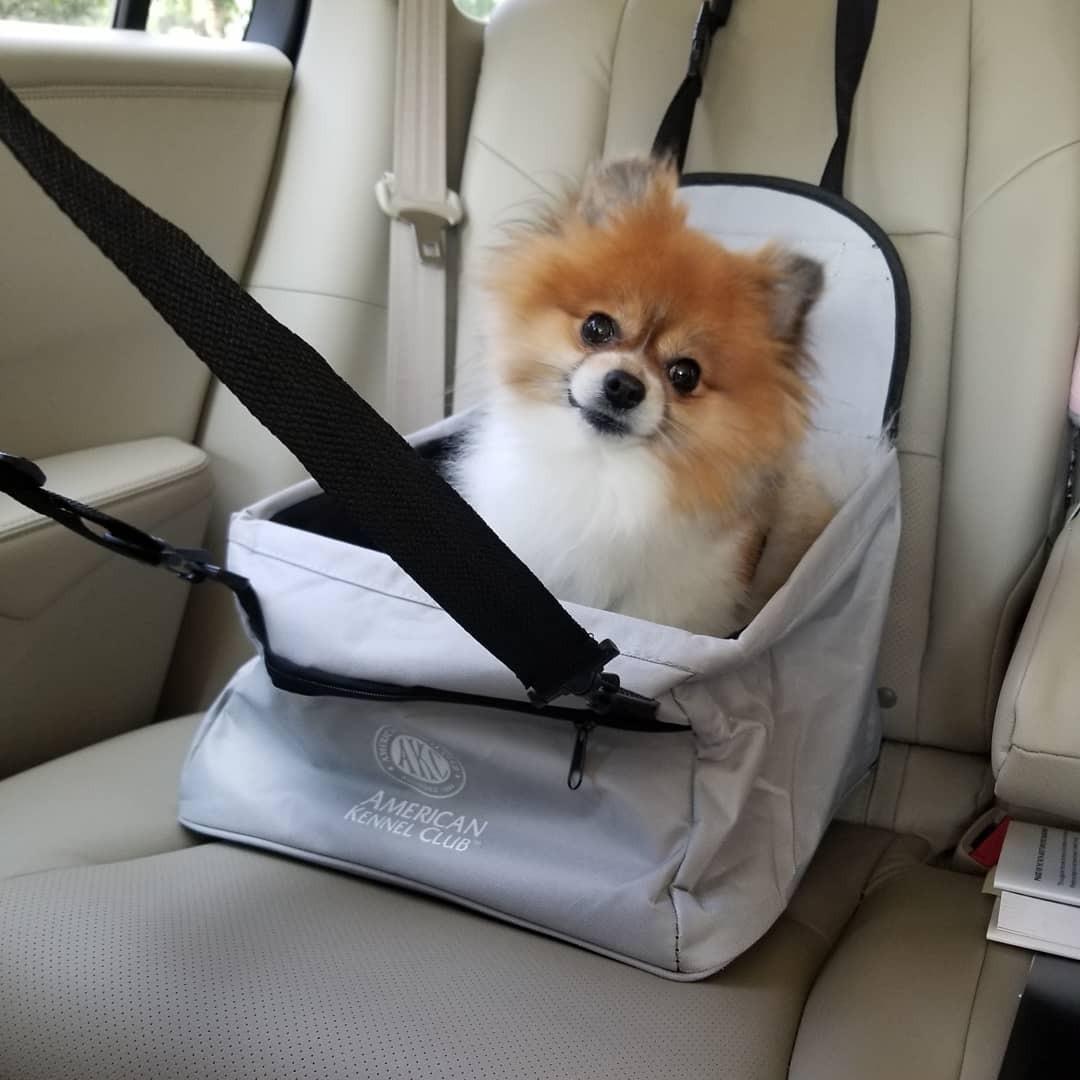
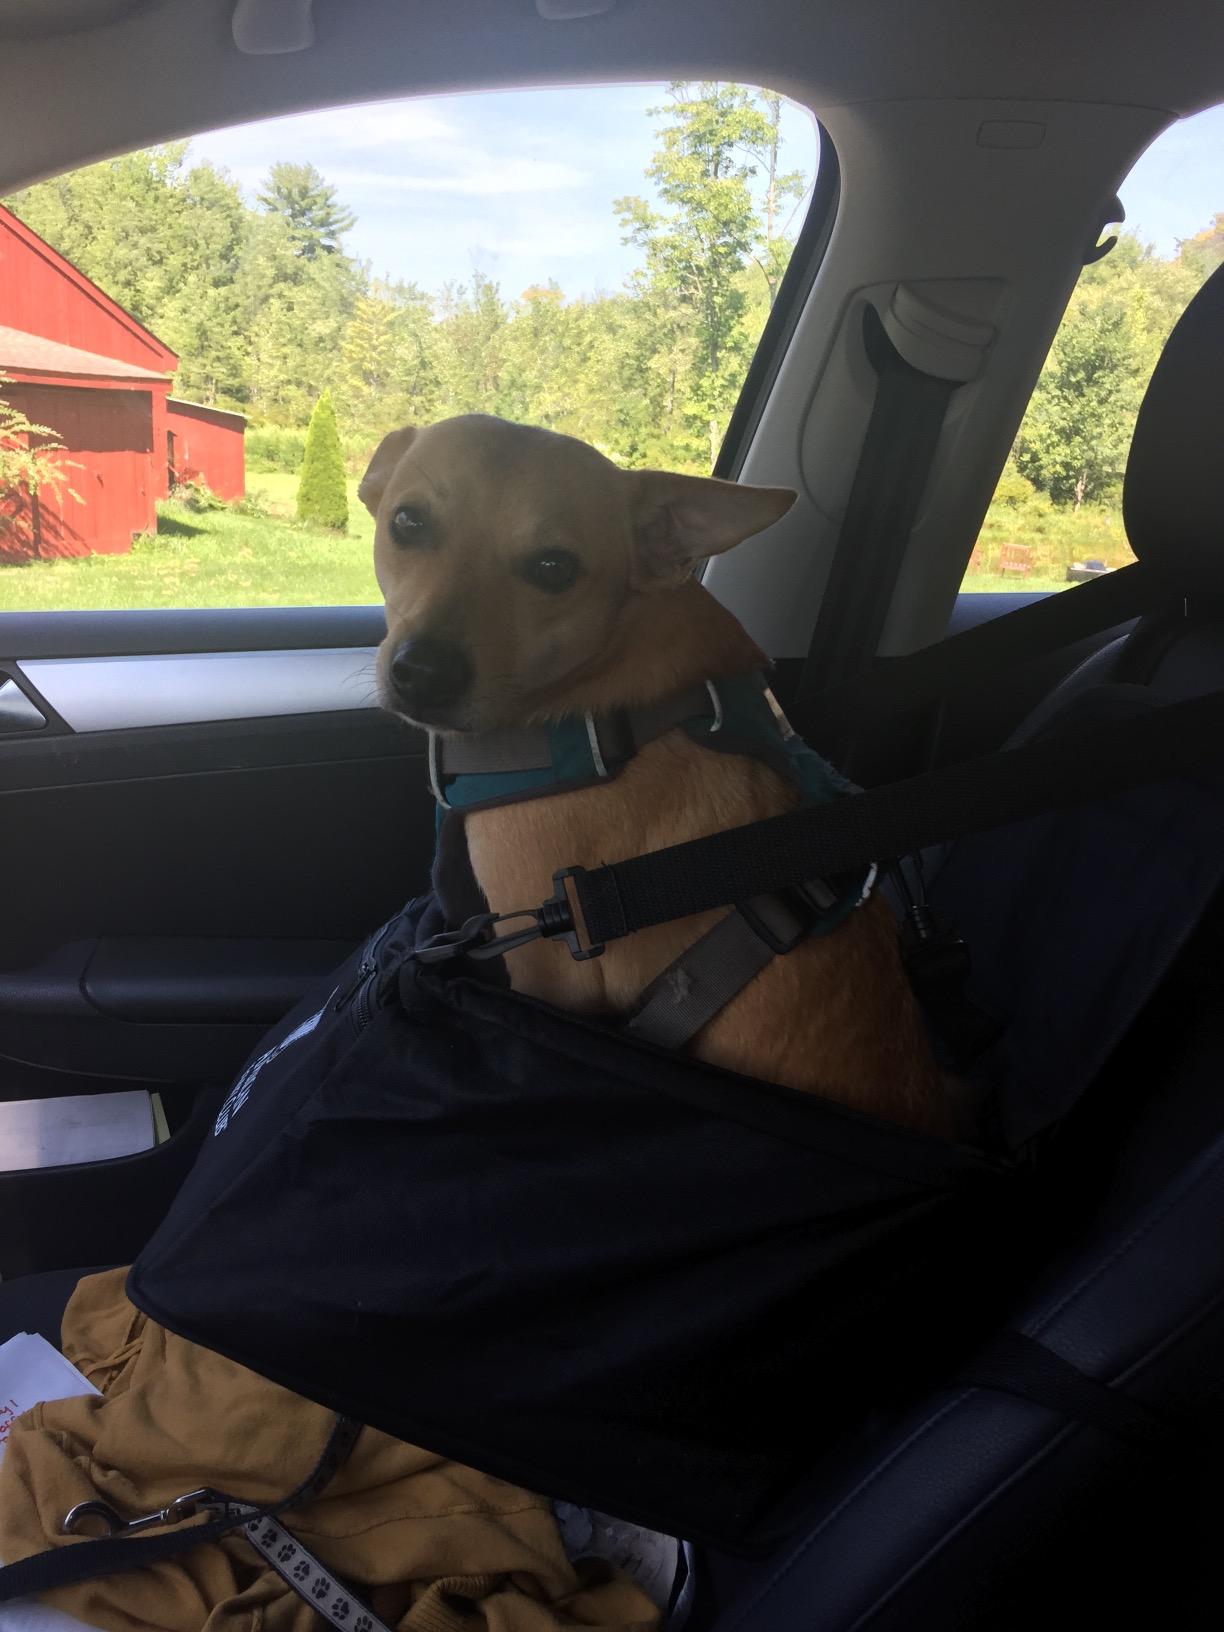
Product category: items_kennel
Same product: no